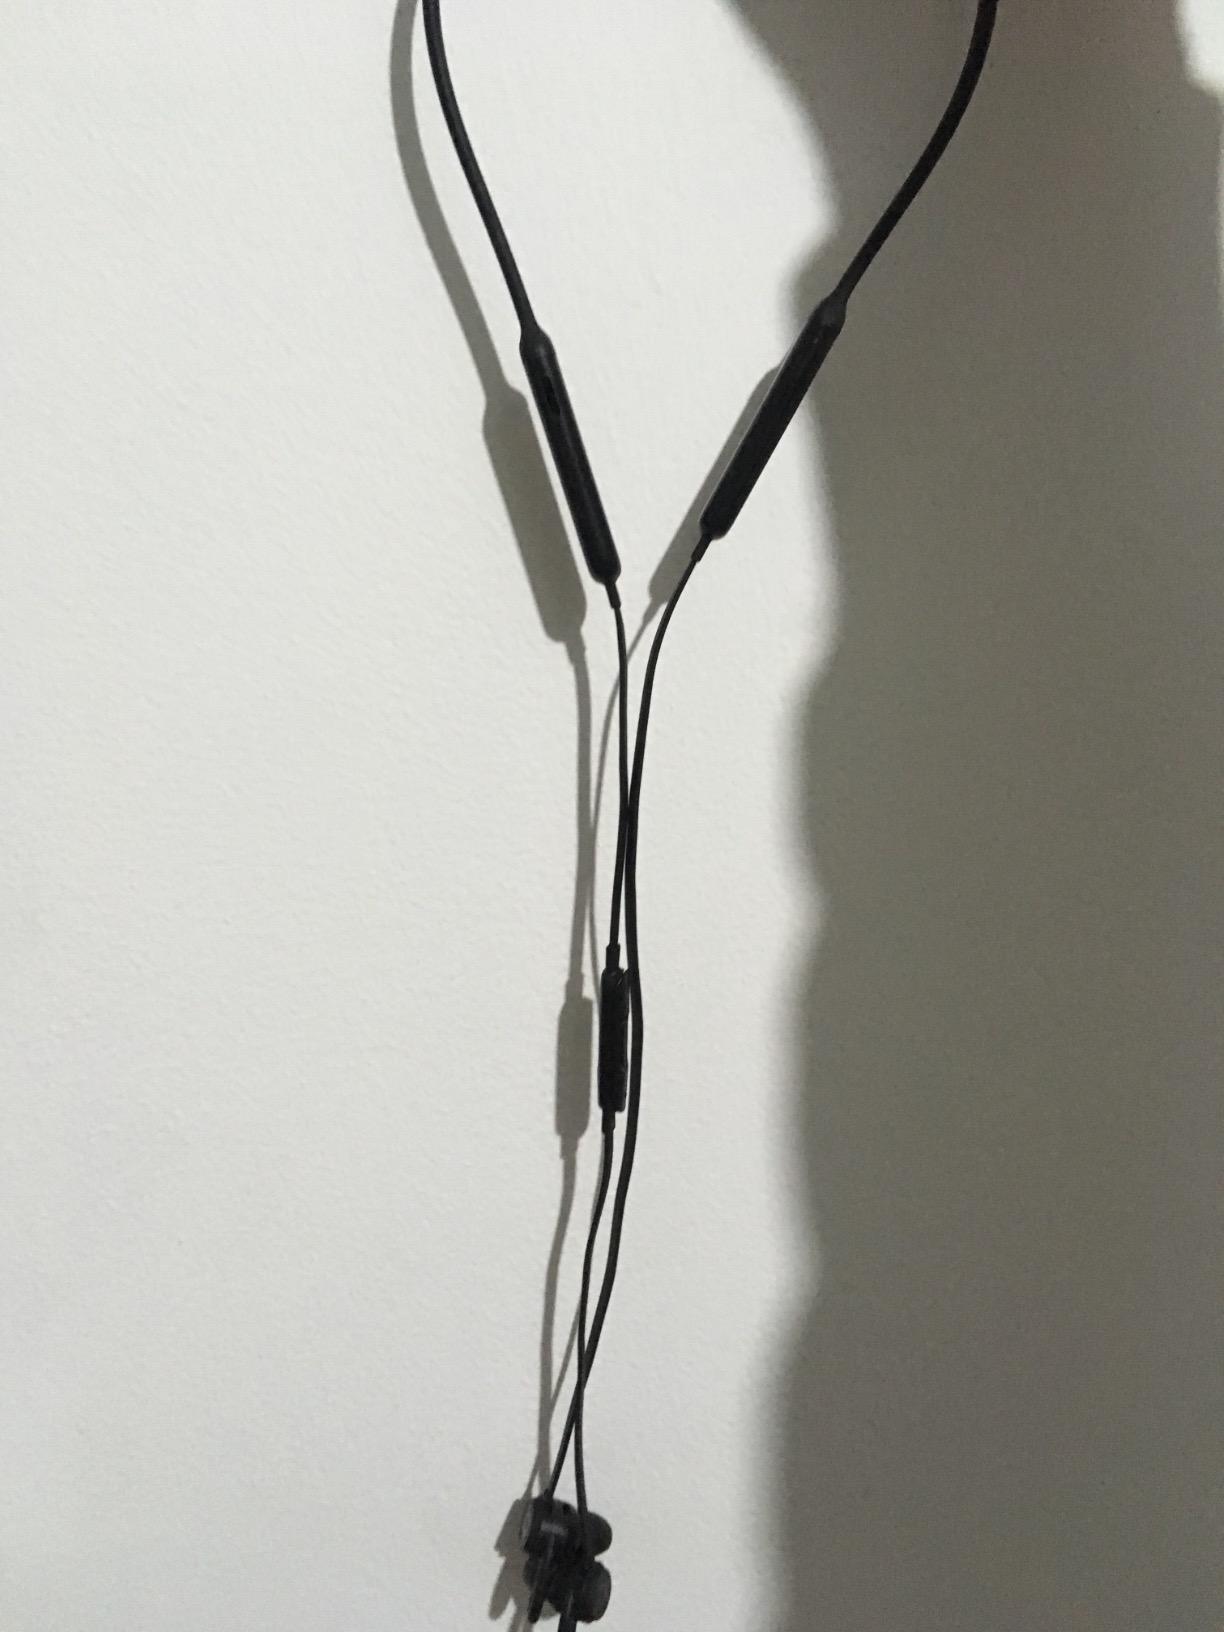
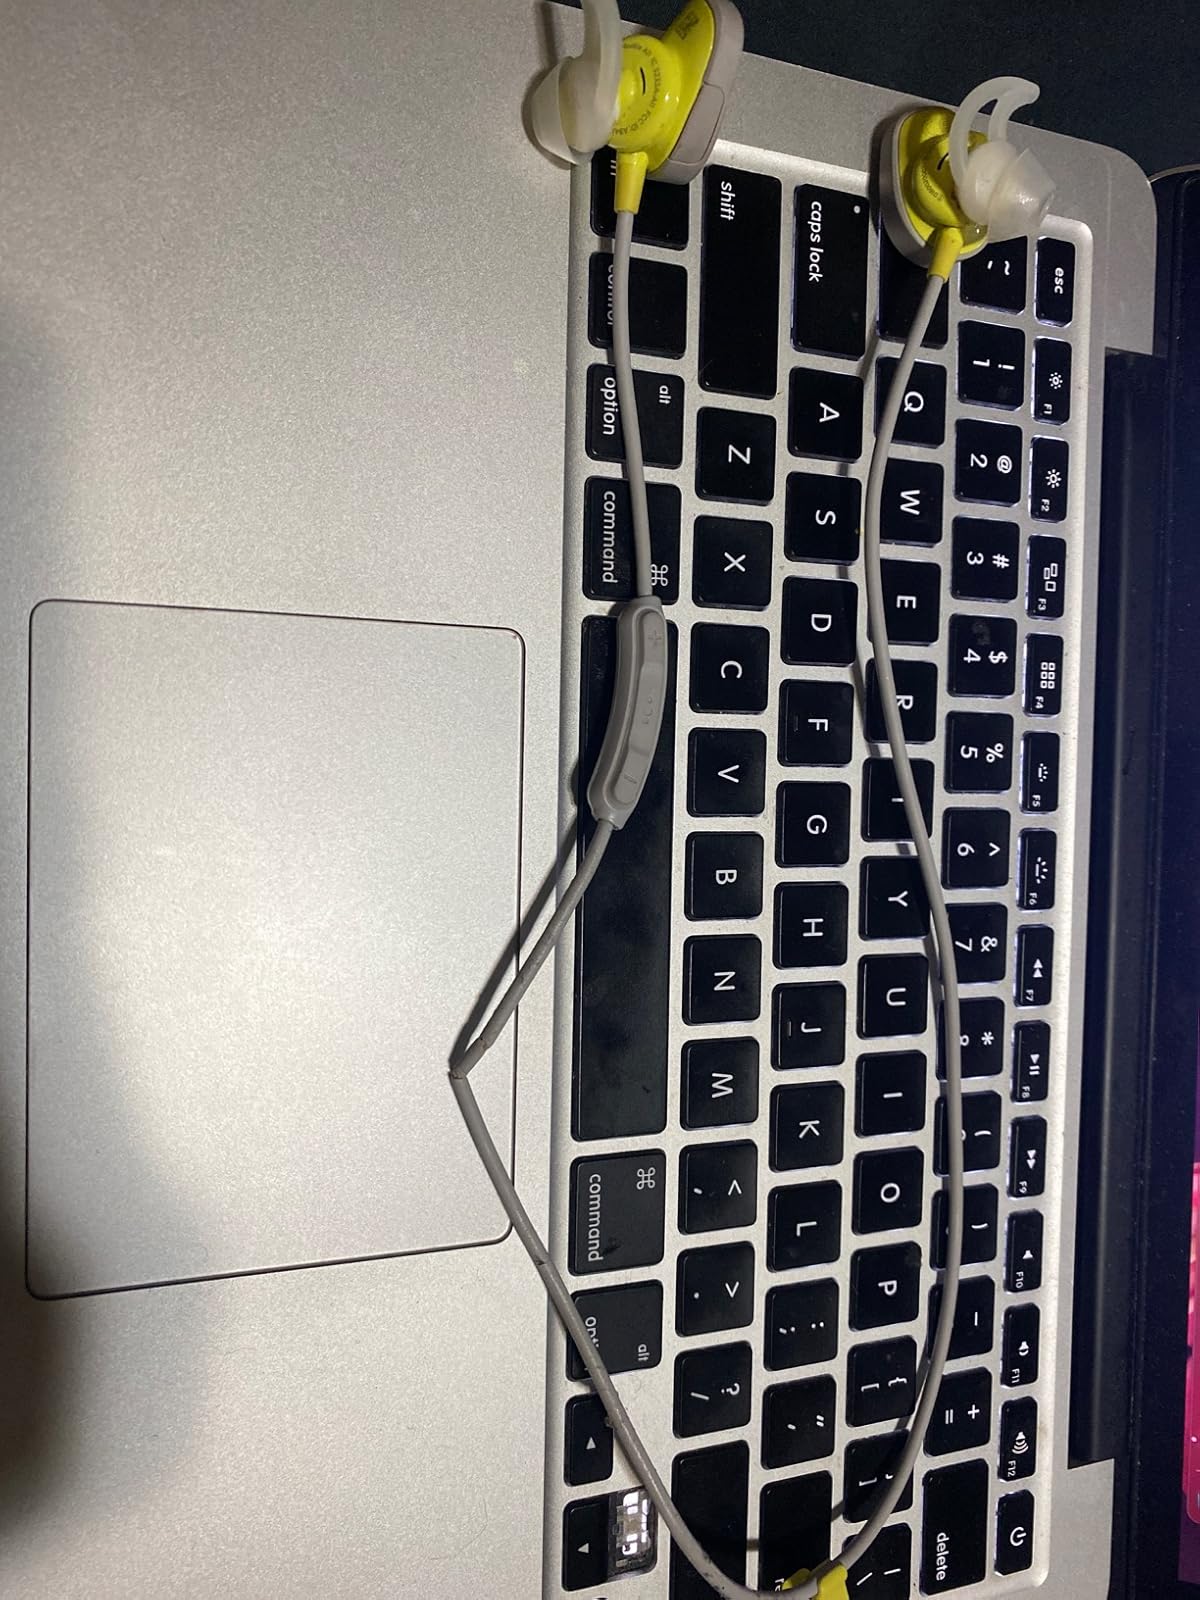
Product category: headphones
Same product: no